Brighton Grammar School

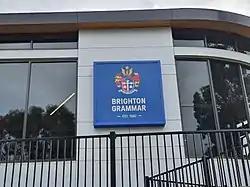
Brighton Grammar School logo

Brighton Grammar School is a private Anglican day school for boys, located in Brighton, a south-eastern suburb of Melbourne, Victoria, Australia.